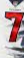
Number: 7